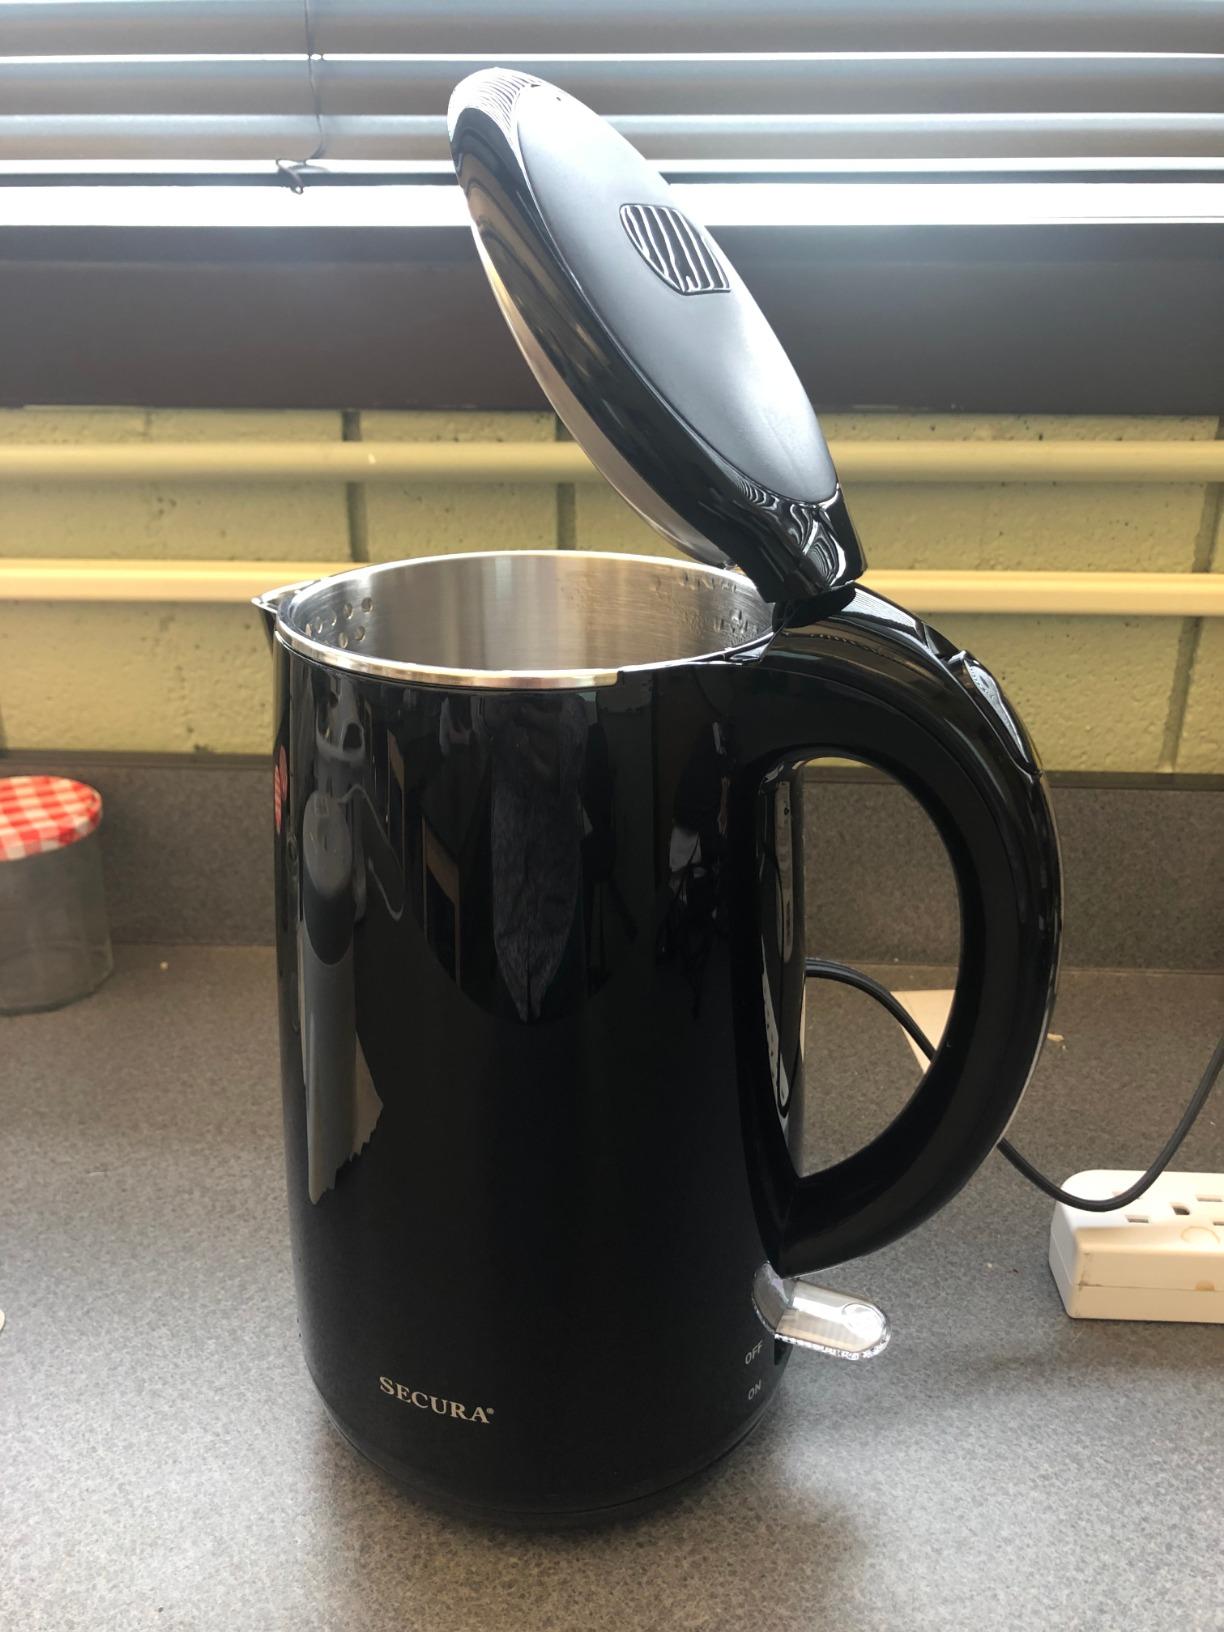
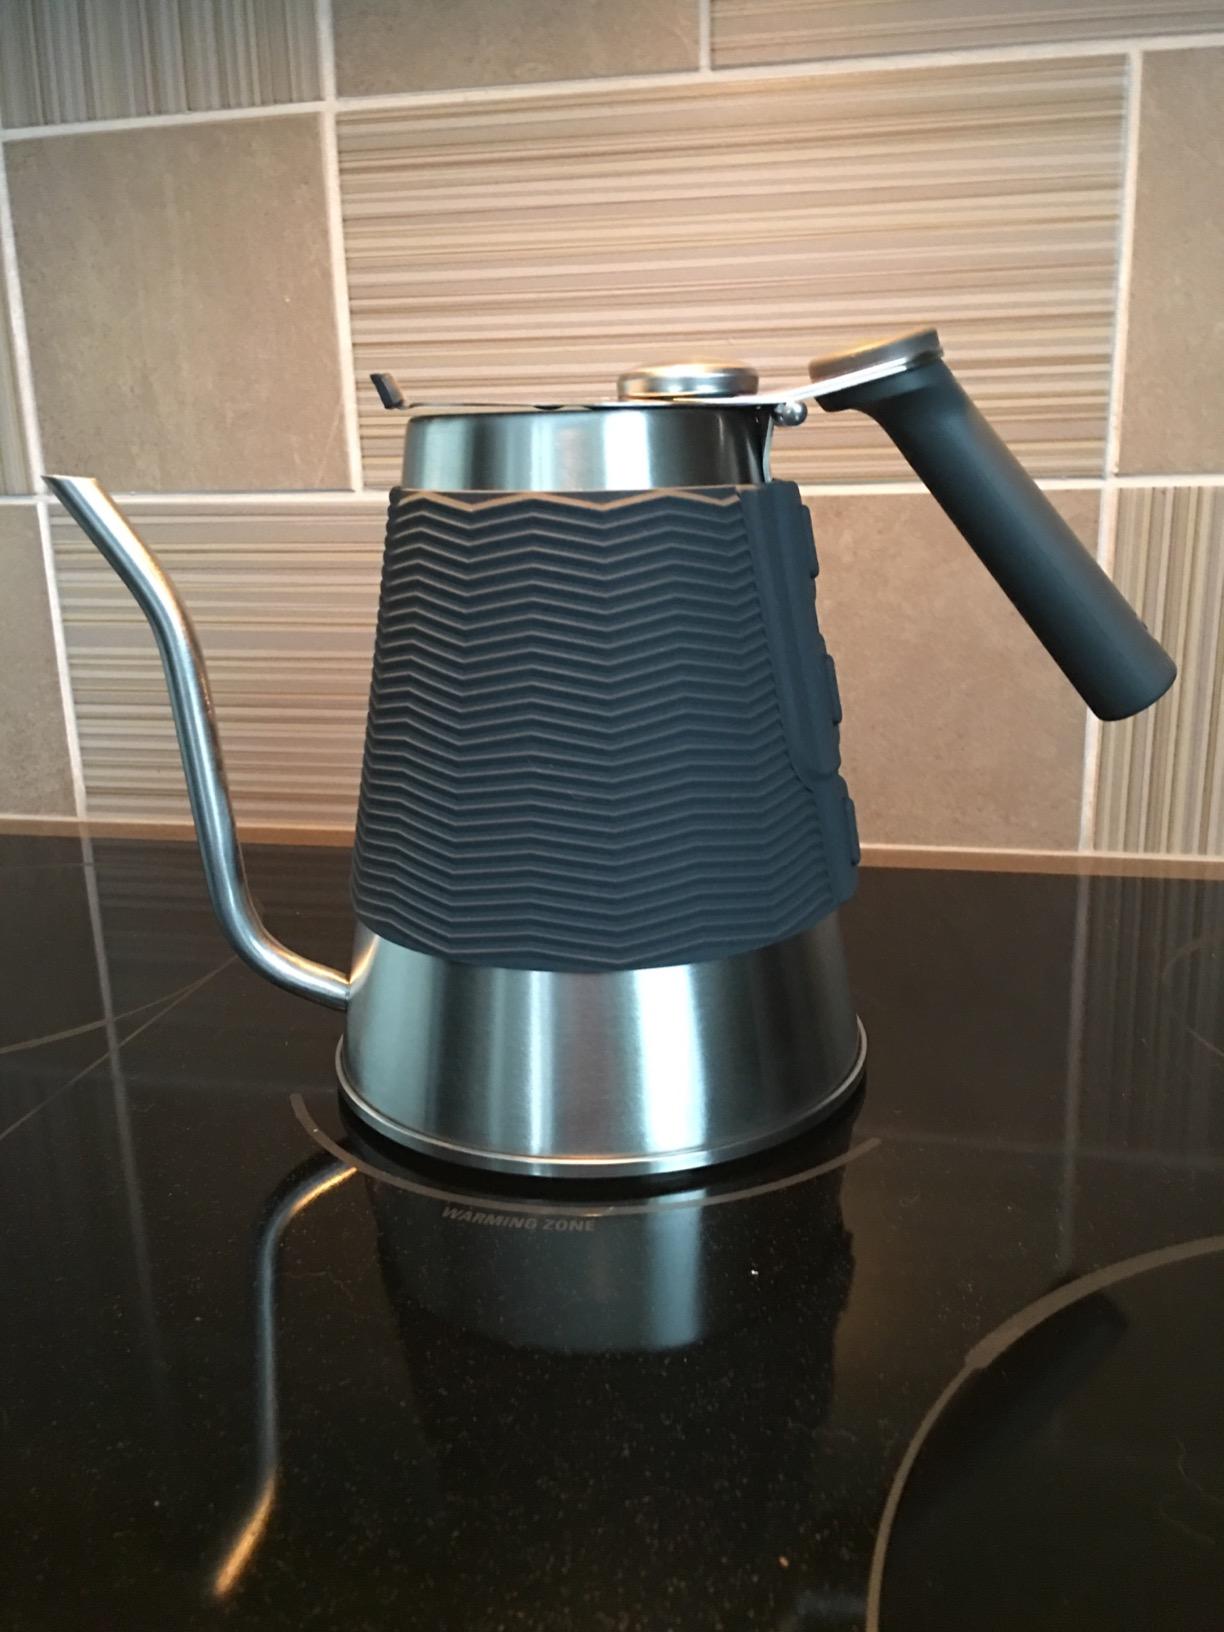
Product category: items_kettle
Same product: no